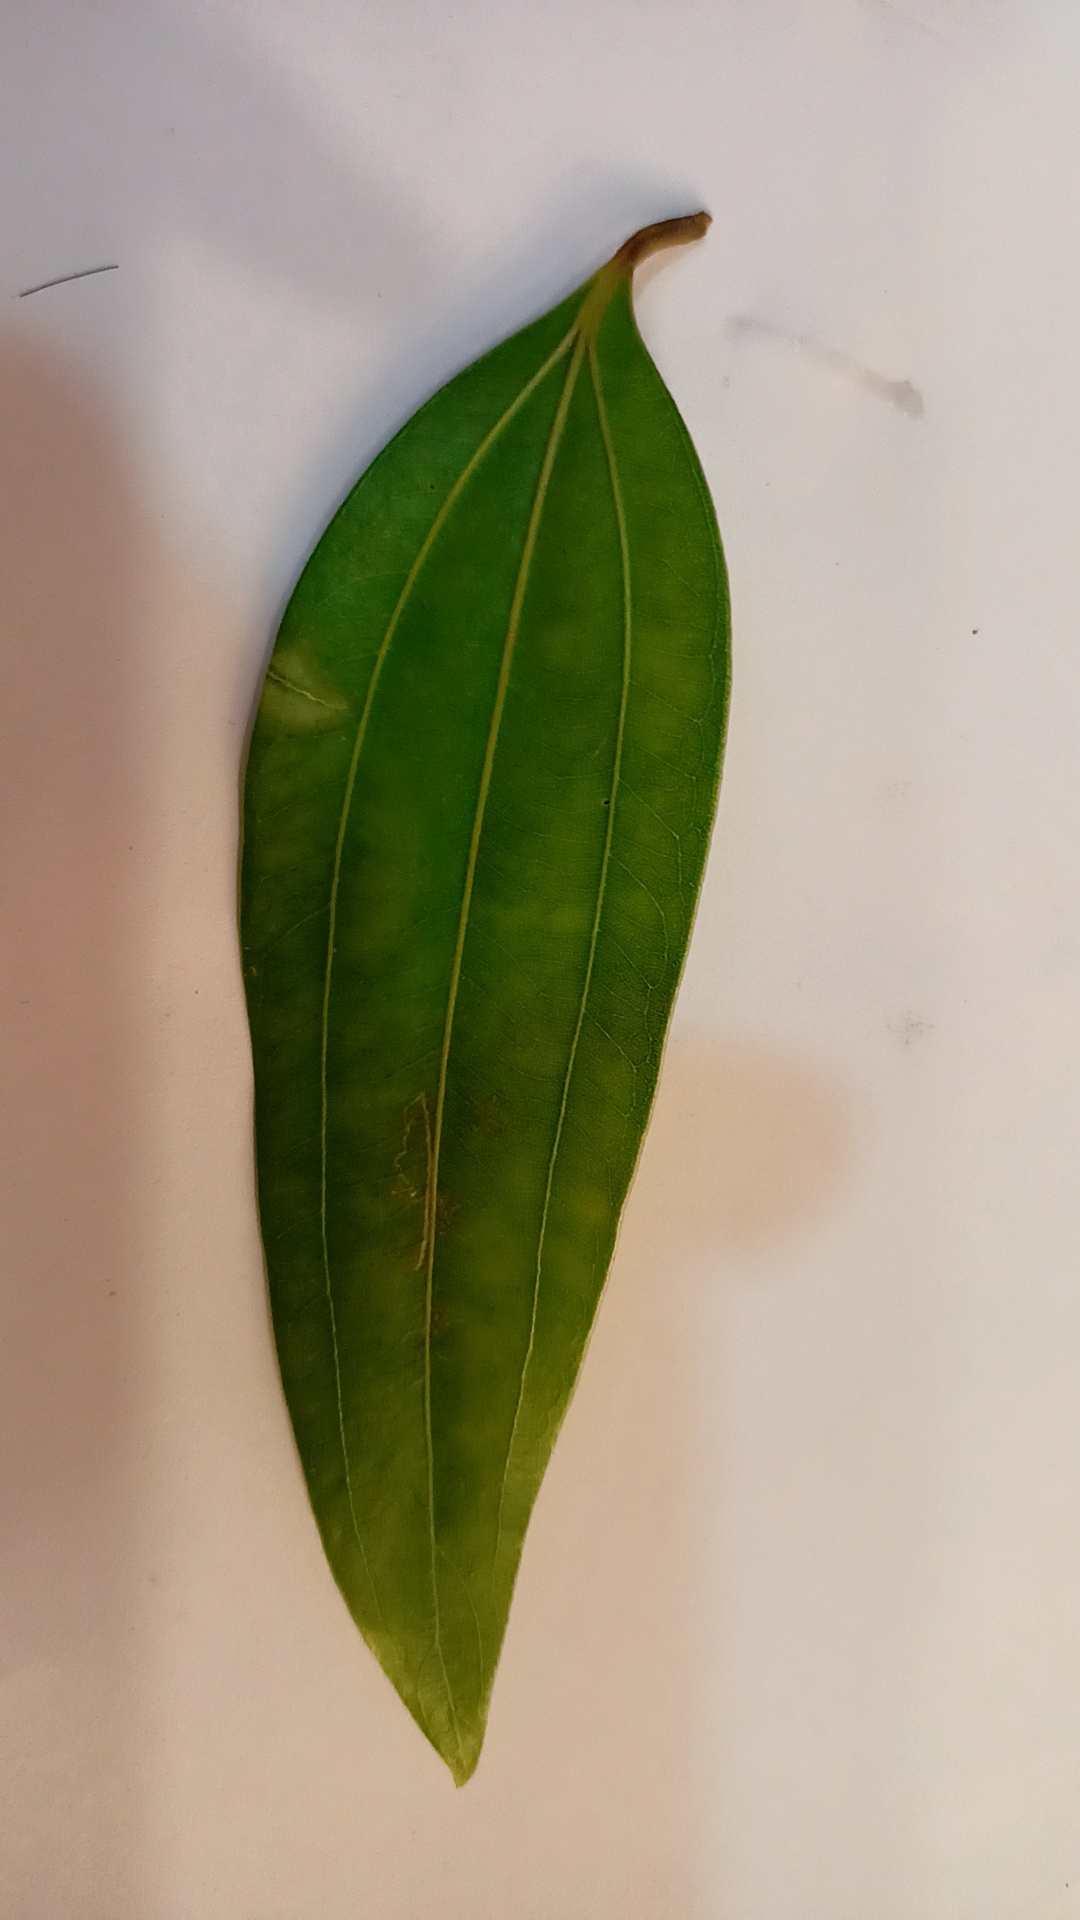
Label: Healthy